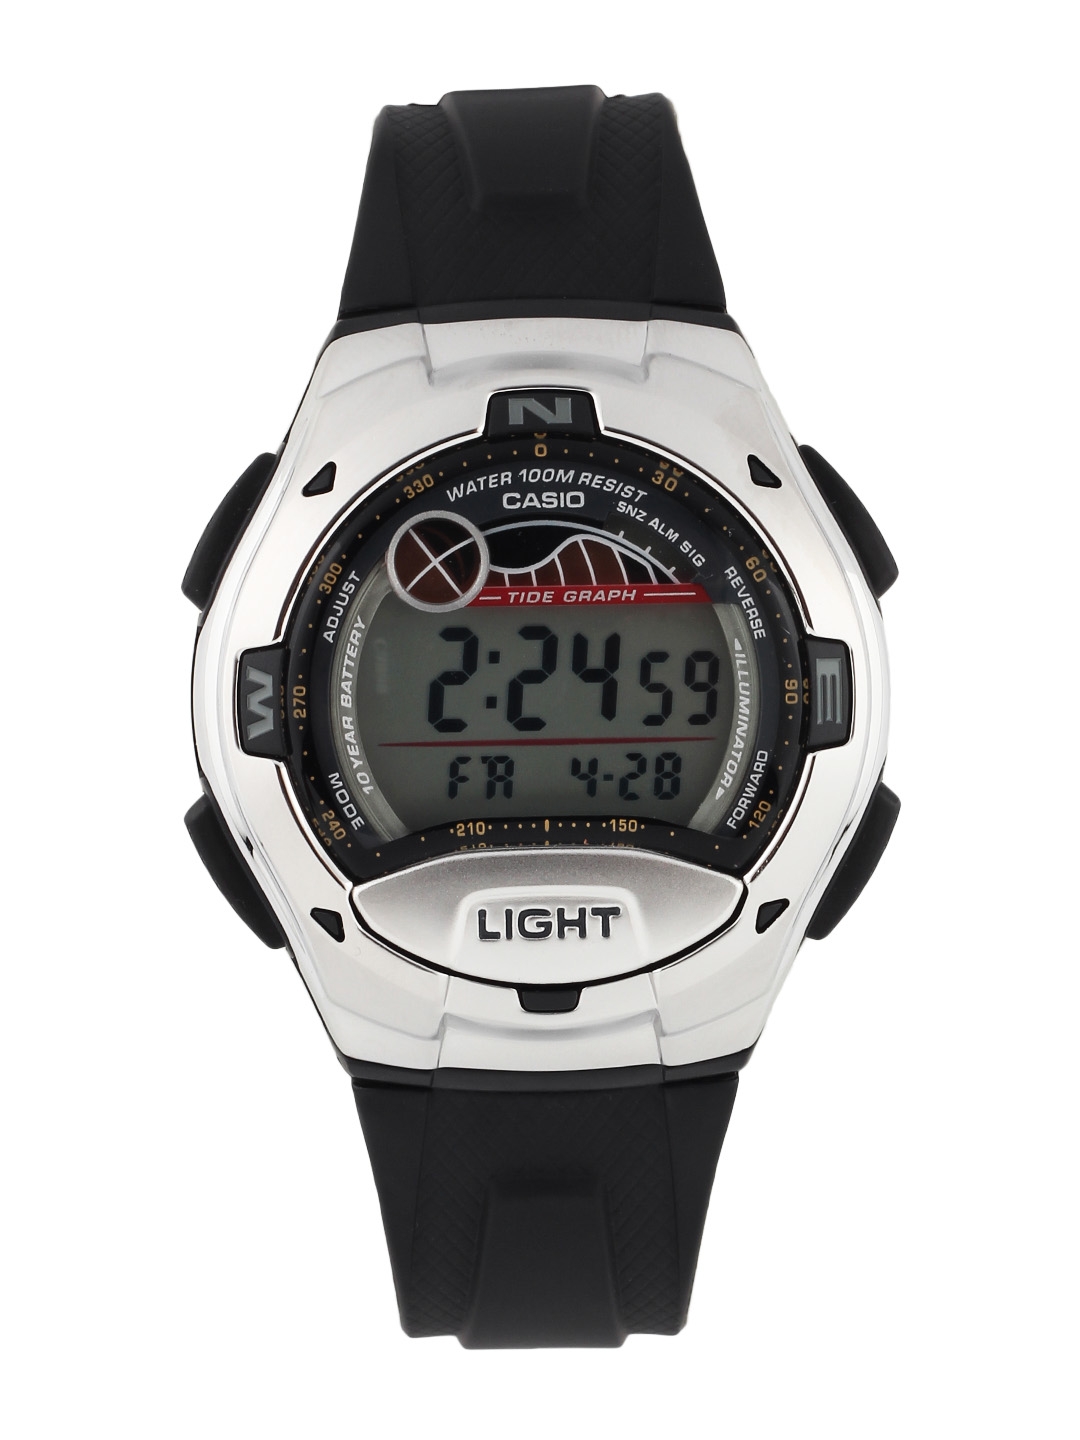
CASIO Men Black Digital Watch I071
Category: Accessories / Watches / Watches
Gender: Men
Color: Black
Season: Winter 2016
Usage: Casual